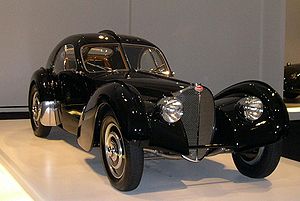
Bugatti / Under Ettore Bugatti
1938 Bugatti Type 57SC Aerolithe
Bugatti er et af de mest eksklusive bilmærker nogensinde og er en beundret veteranbil. Firmaet har været en legende som producent af nogle af de bedste sportsvogne, der kunne købes for penge. Det oprindelige franske Bugatti-firma gik fallit under 2. verdenskrig, men produktionen er blevet genoptaget to gange, først i Italien og herefter af den tyske Volkswagen-koncern.